2009 World Games

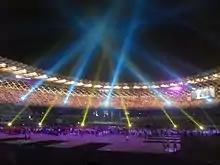
World Games 2009 opening ceremony.

The opening ceremony, on July 16, was held in the Main Stadium, and involved 4,000 performers. It was designed to provide "a platform for the world to understand Taiwan better", and focused on music, dancing and depictions of Taiwanese culture, including its aboriginal culture. The ceremony was watched by an estimated 100 million people worldwide.